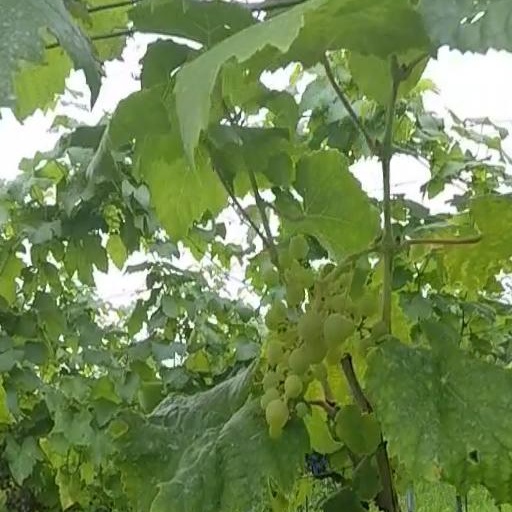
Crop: grape